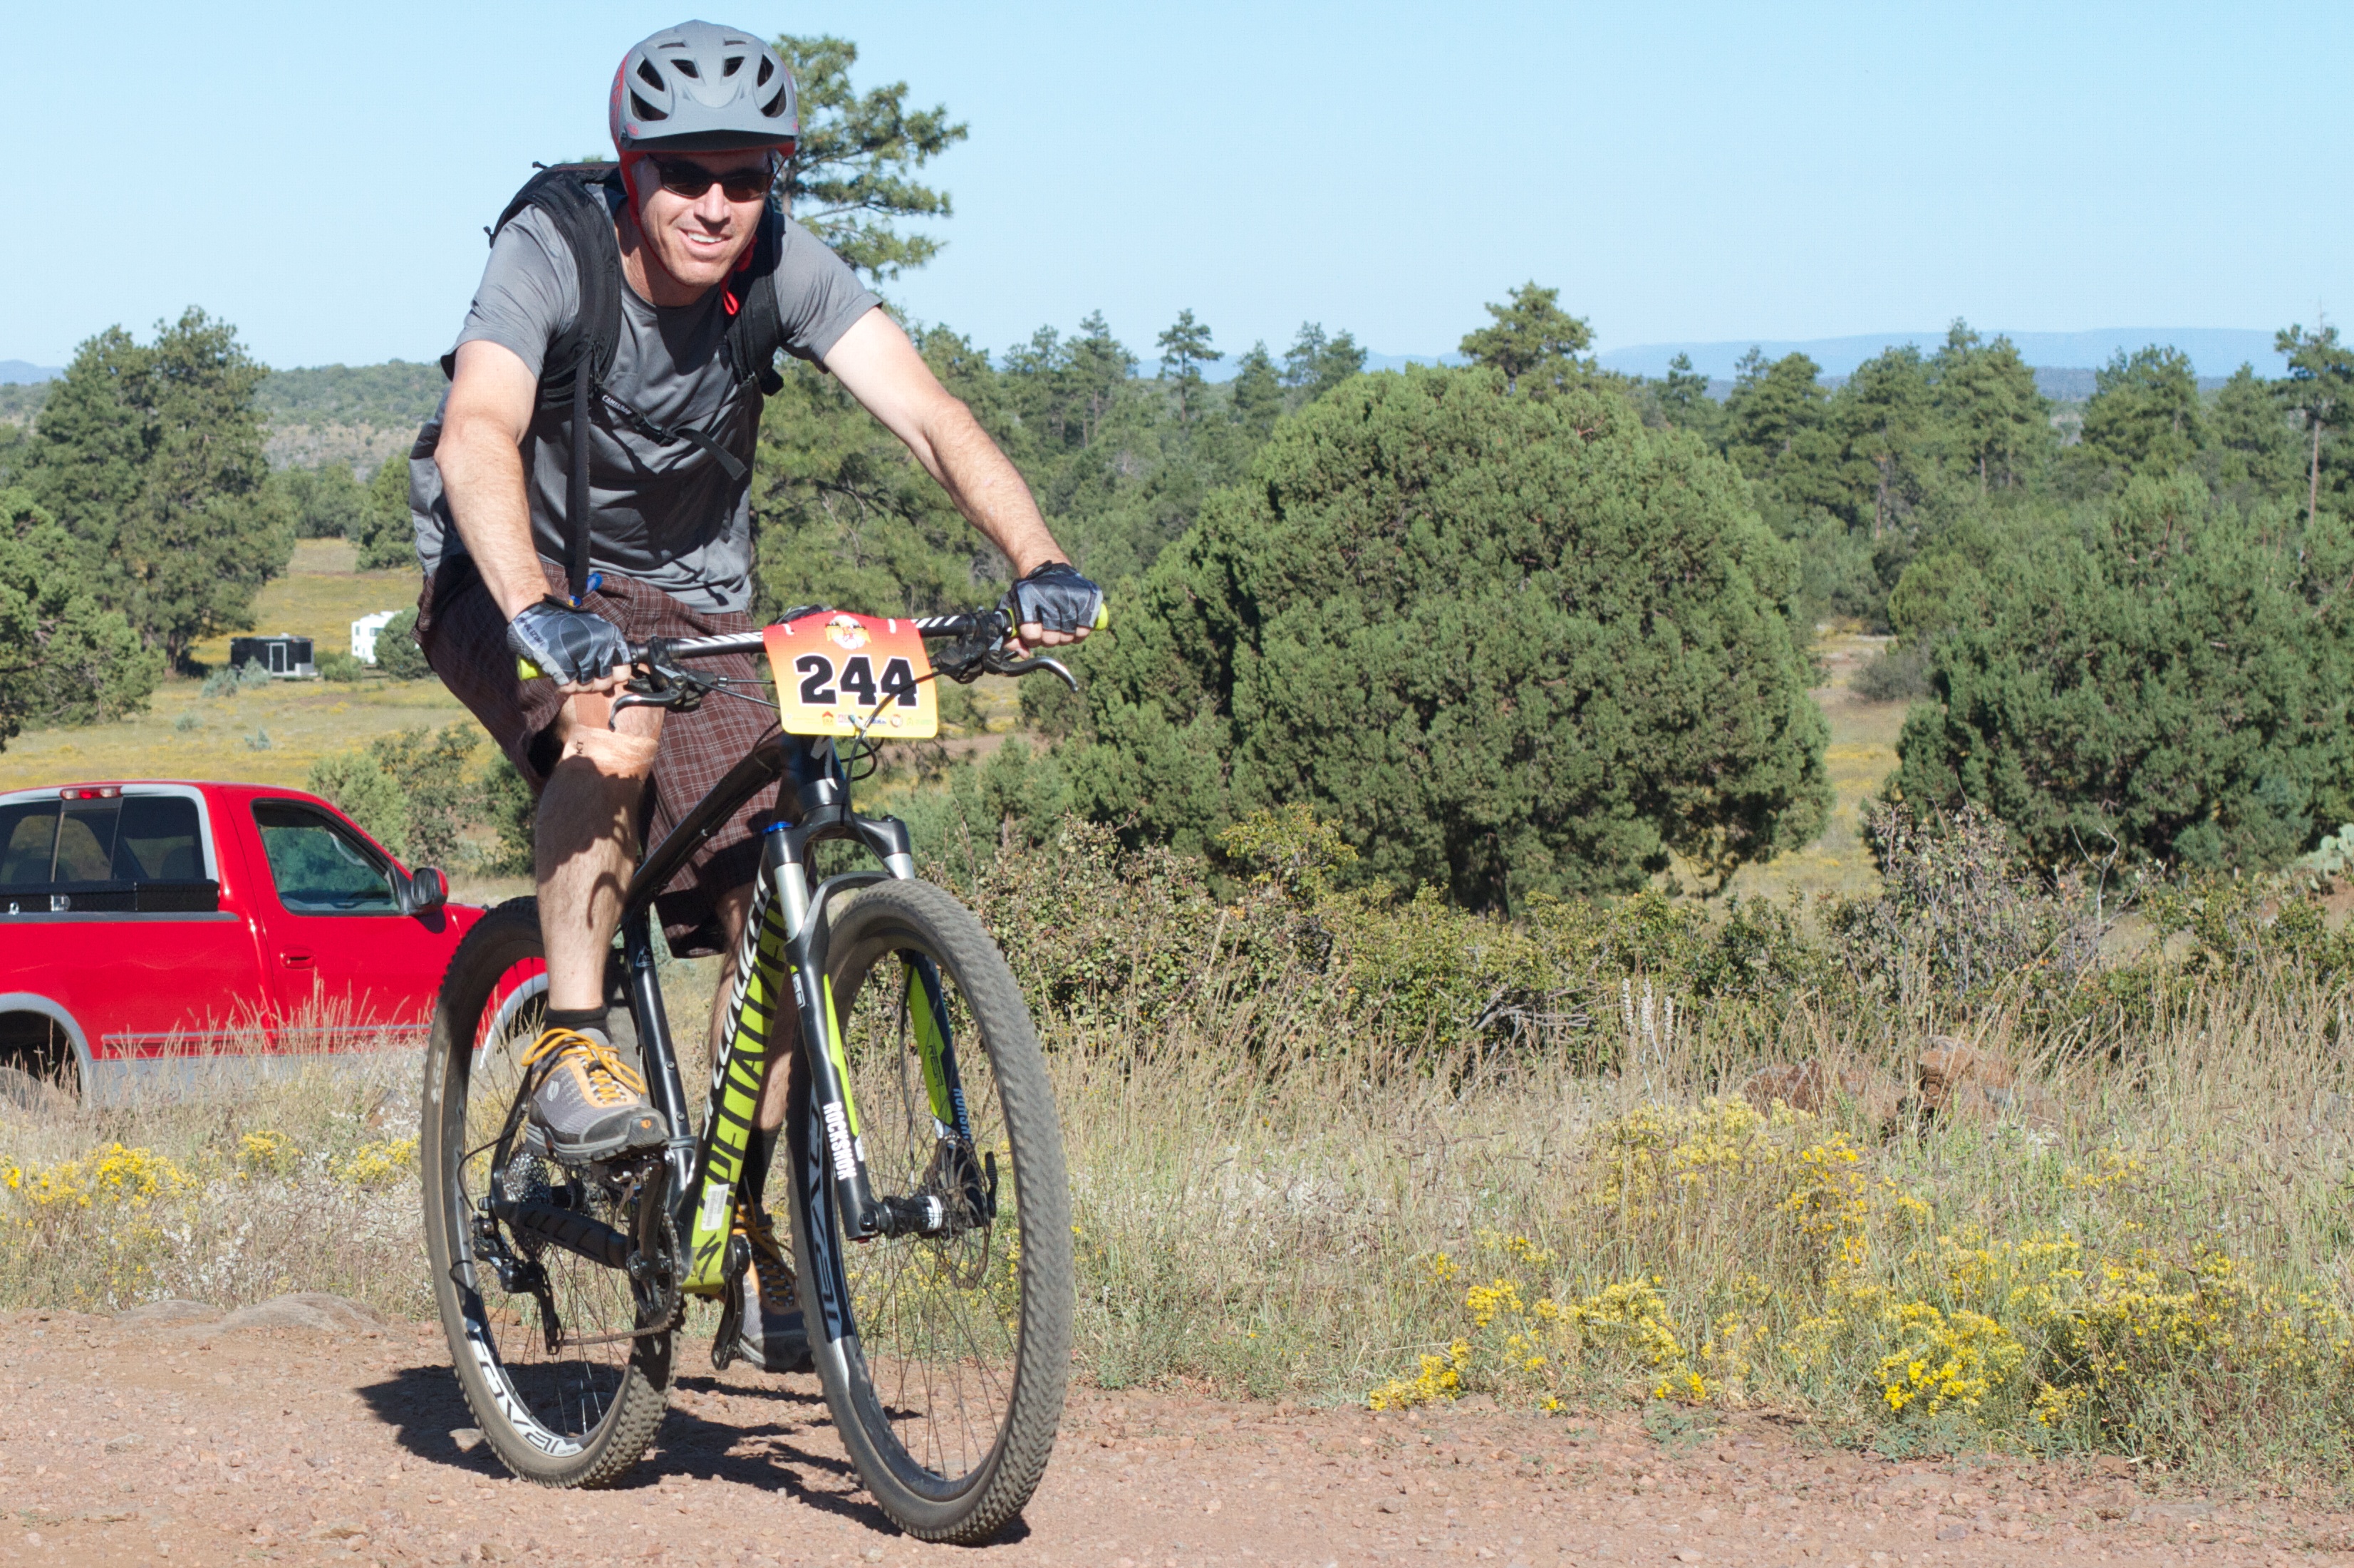
bicycle, vehicle, extreme sport, sports equipment, mountain bike, cycling, race, sports, fotr, mountain biking, road cycling, cycle sport, cyclo cross bicycle, cyclo cross, bicycle racing, downhill mountain biking, road bicycle, endurance sports, racing bicycle, duathlon, mountain bike racing, cross country cycling